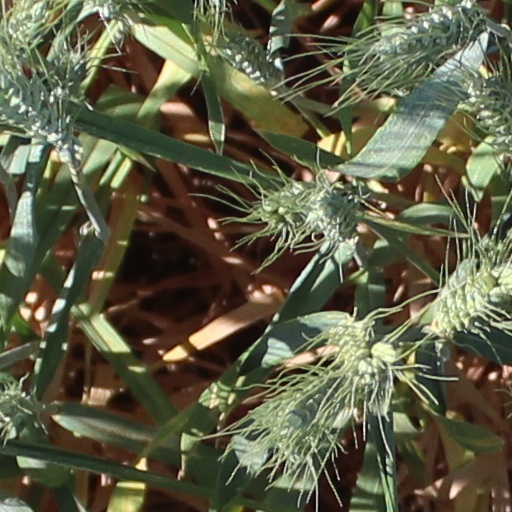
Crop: wheat